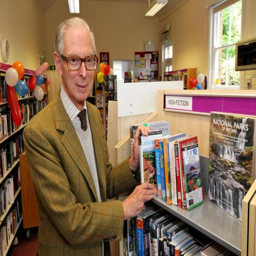
politician looks through some of the books in the library .